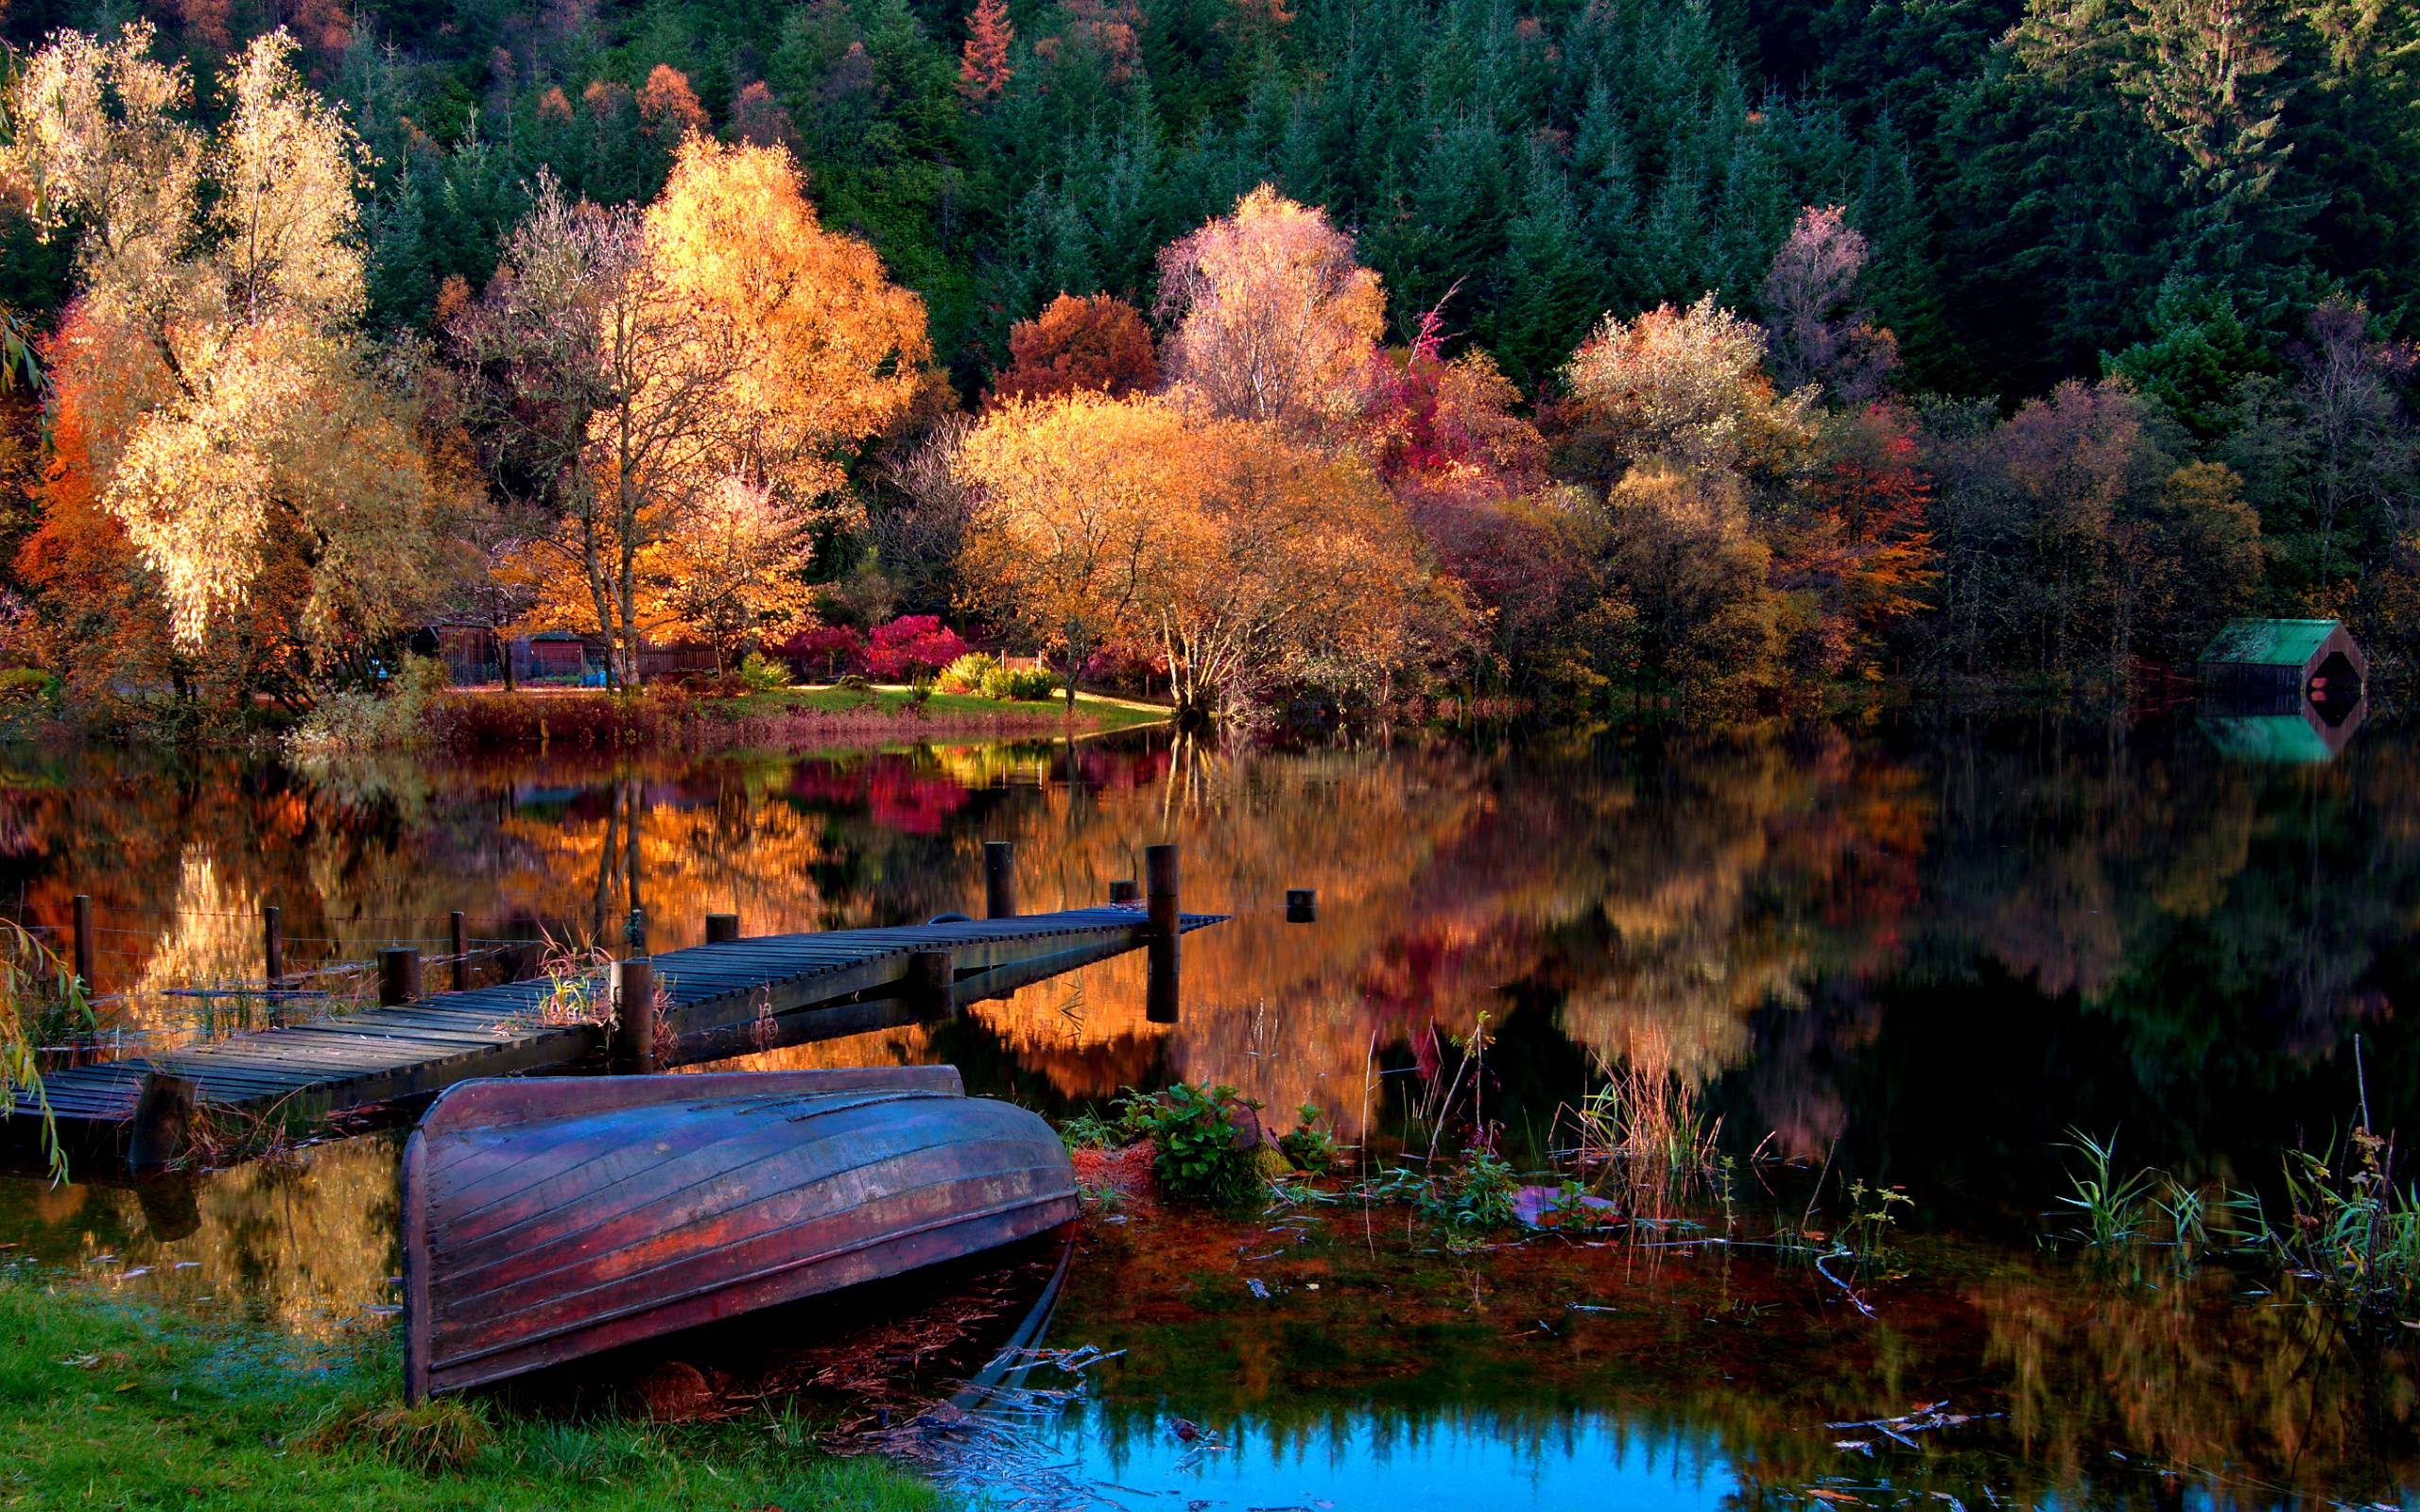
autumn, forest, sunset, sun, nature, landscape, tree, natural landscape, environment, woodland, sunbeam, sky, light, atmospheric phenomenon, biome, morning, leaf, evening, reflection, deciduous, bank, woody plant, wetland, nature reserve, pond, wilderness, lake, fen, marsh, reservoir, fluvial landforms of streams, bayou, lacustrine plain, Northern hardwood forest, riparian zone, riparian forest, temperate broadleaf and mixed forest, bog, loch, lake district, state park, national park